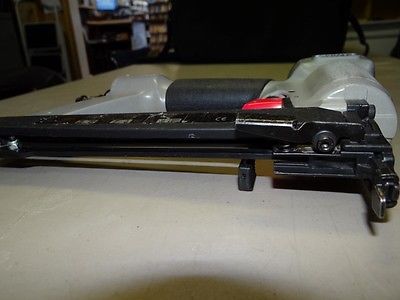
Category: stapler